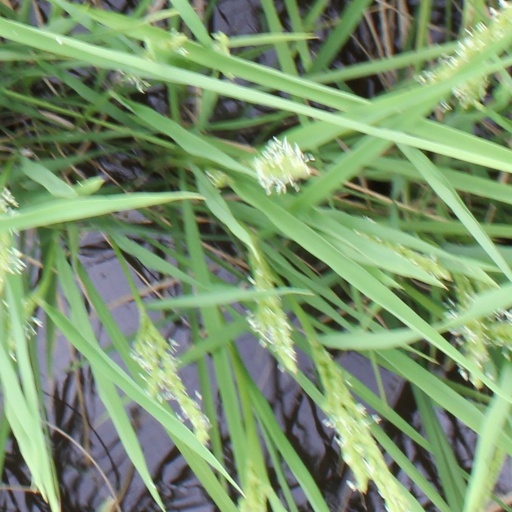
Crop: rice